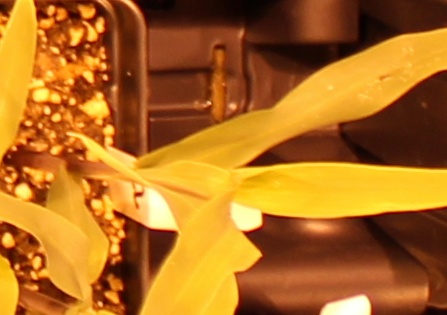
Label: Corn